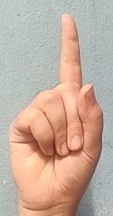
ASL sign: 1